Arun Karthick

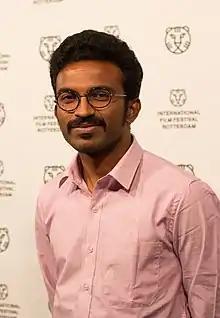

Arun Karthick (Tamil: அருண் கார்த்திக்; born 1992) is an Indian film director. His directorial debut "Sivapuranam" (2016) a Tamil language Film premiered at the International Film Festival Rotterdam.